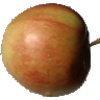
Label: Apple Red 2